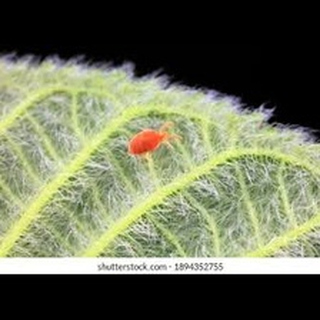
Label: wheat_mite